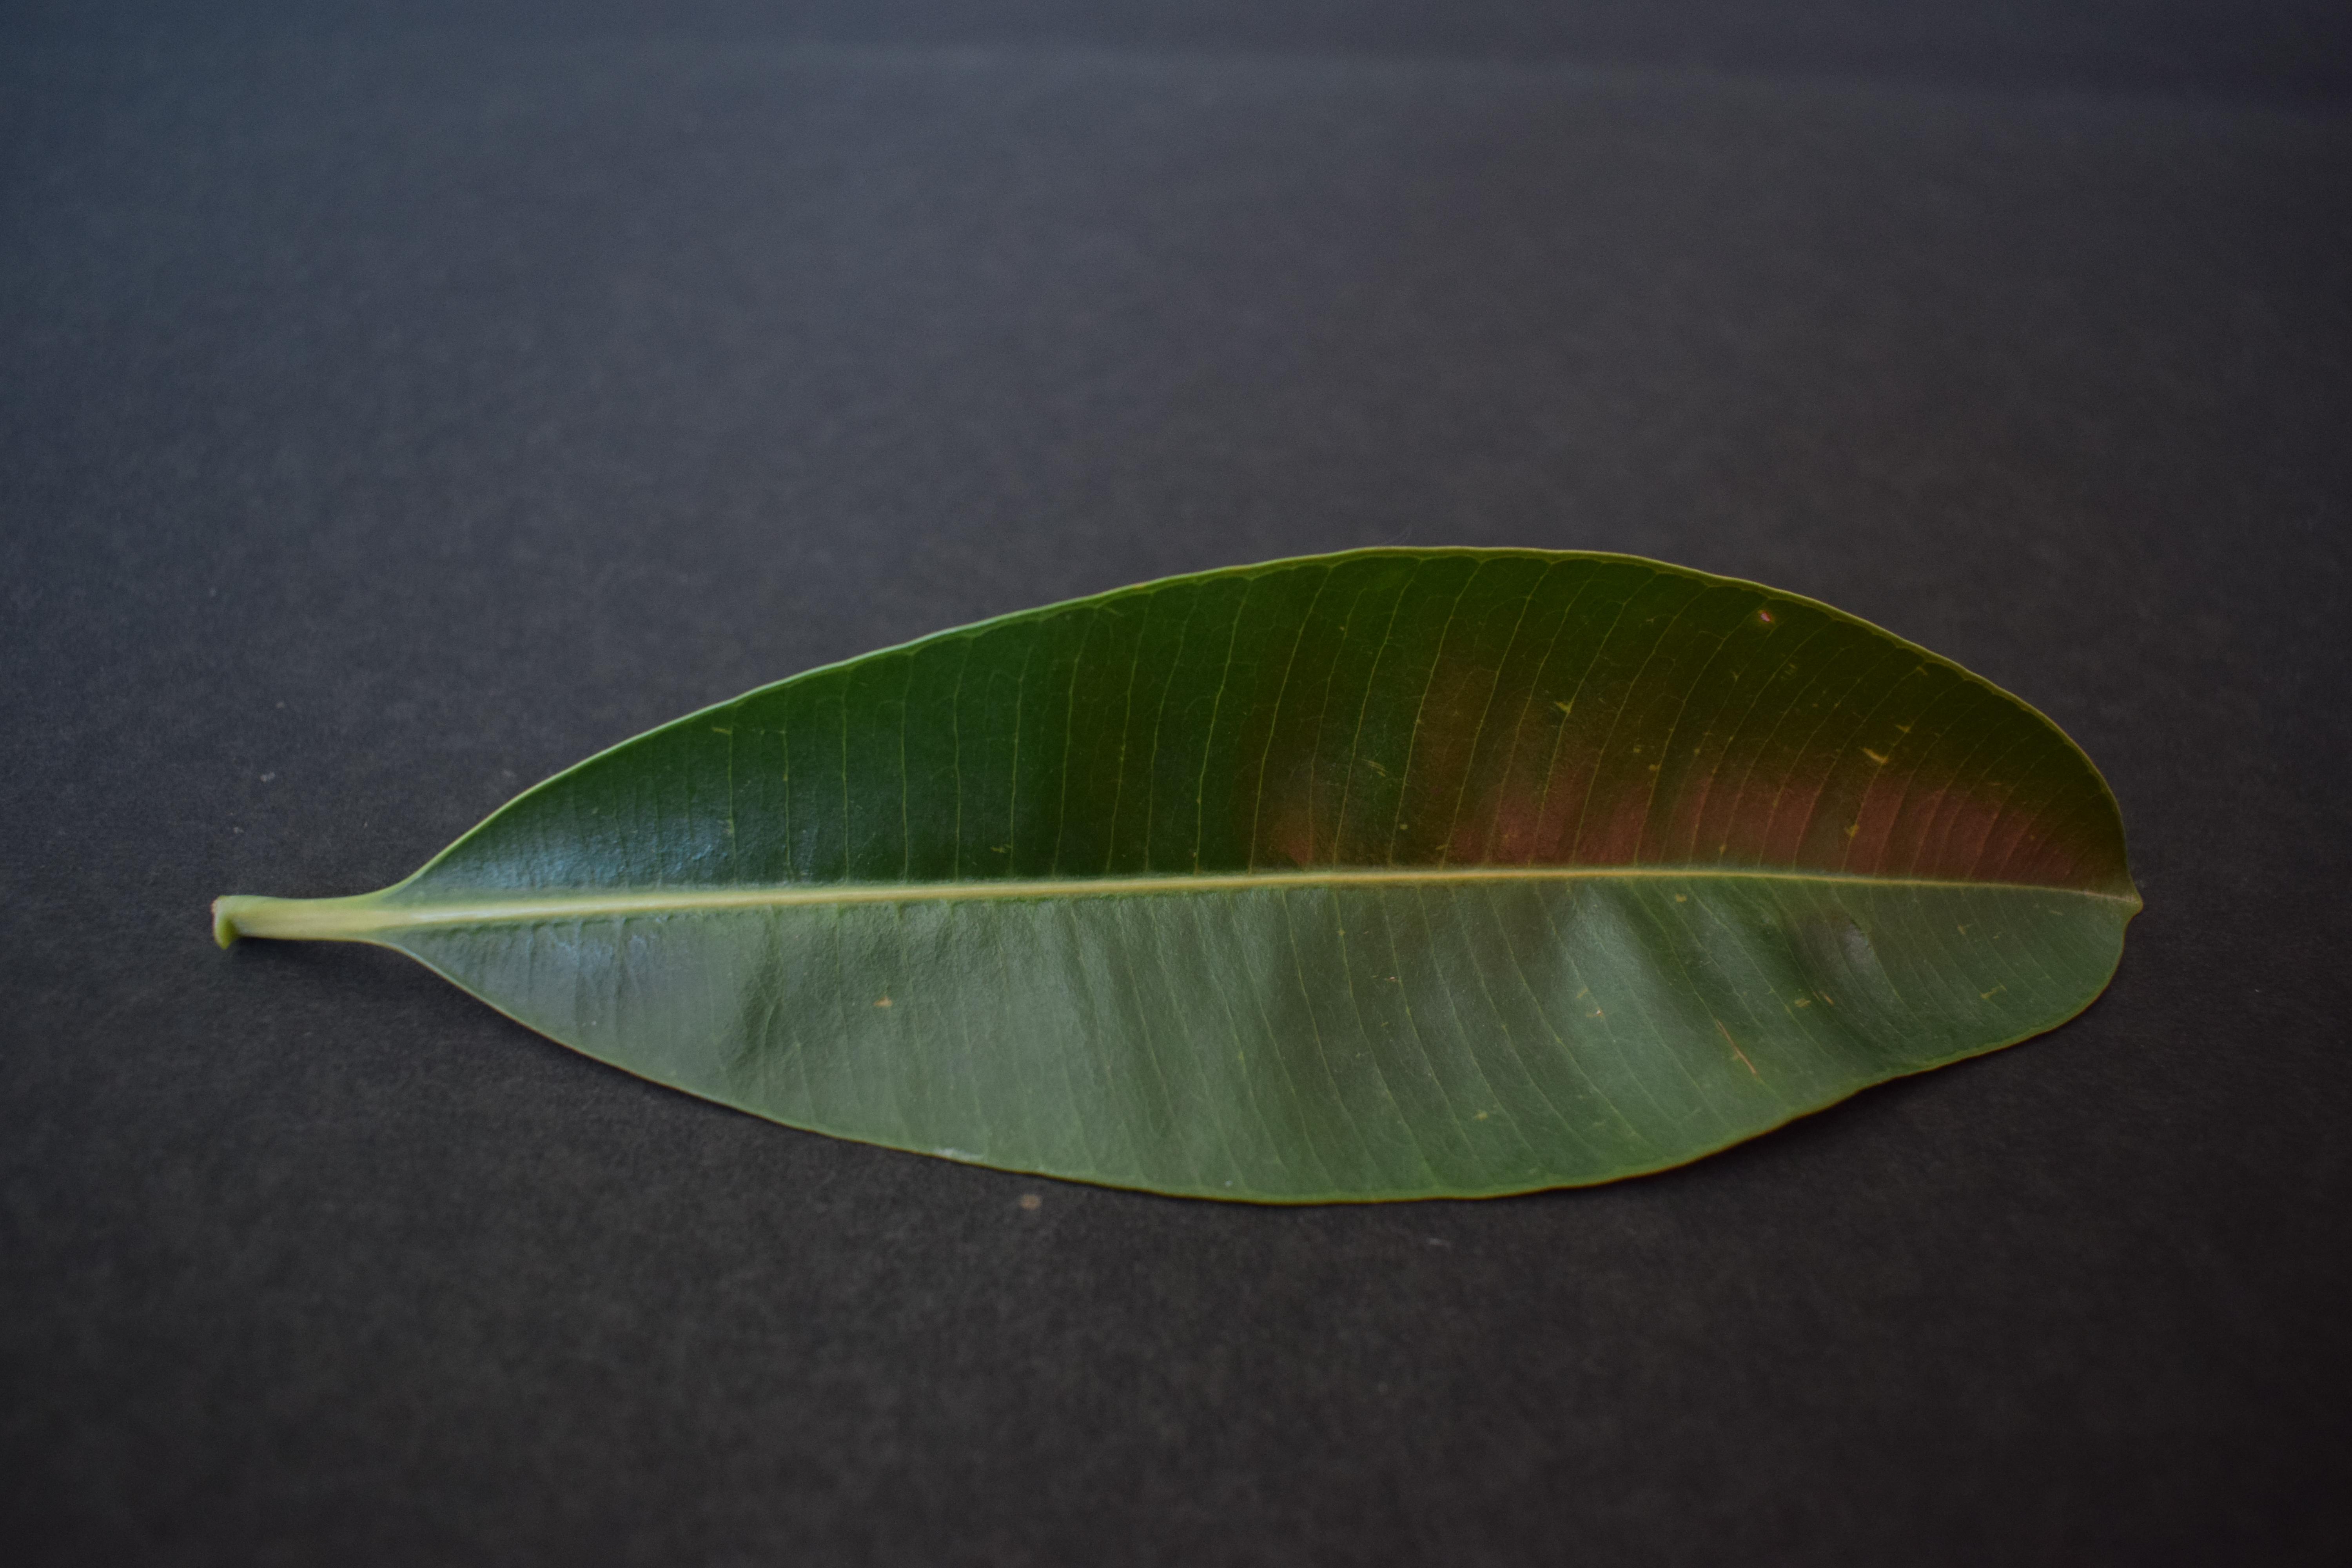
Plant species: Alstonia Scholaris